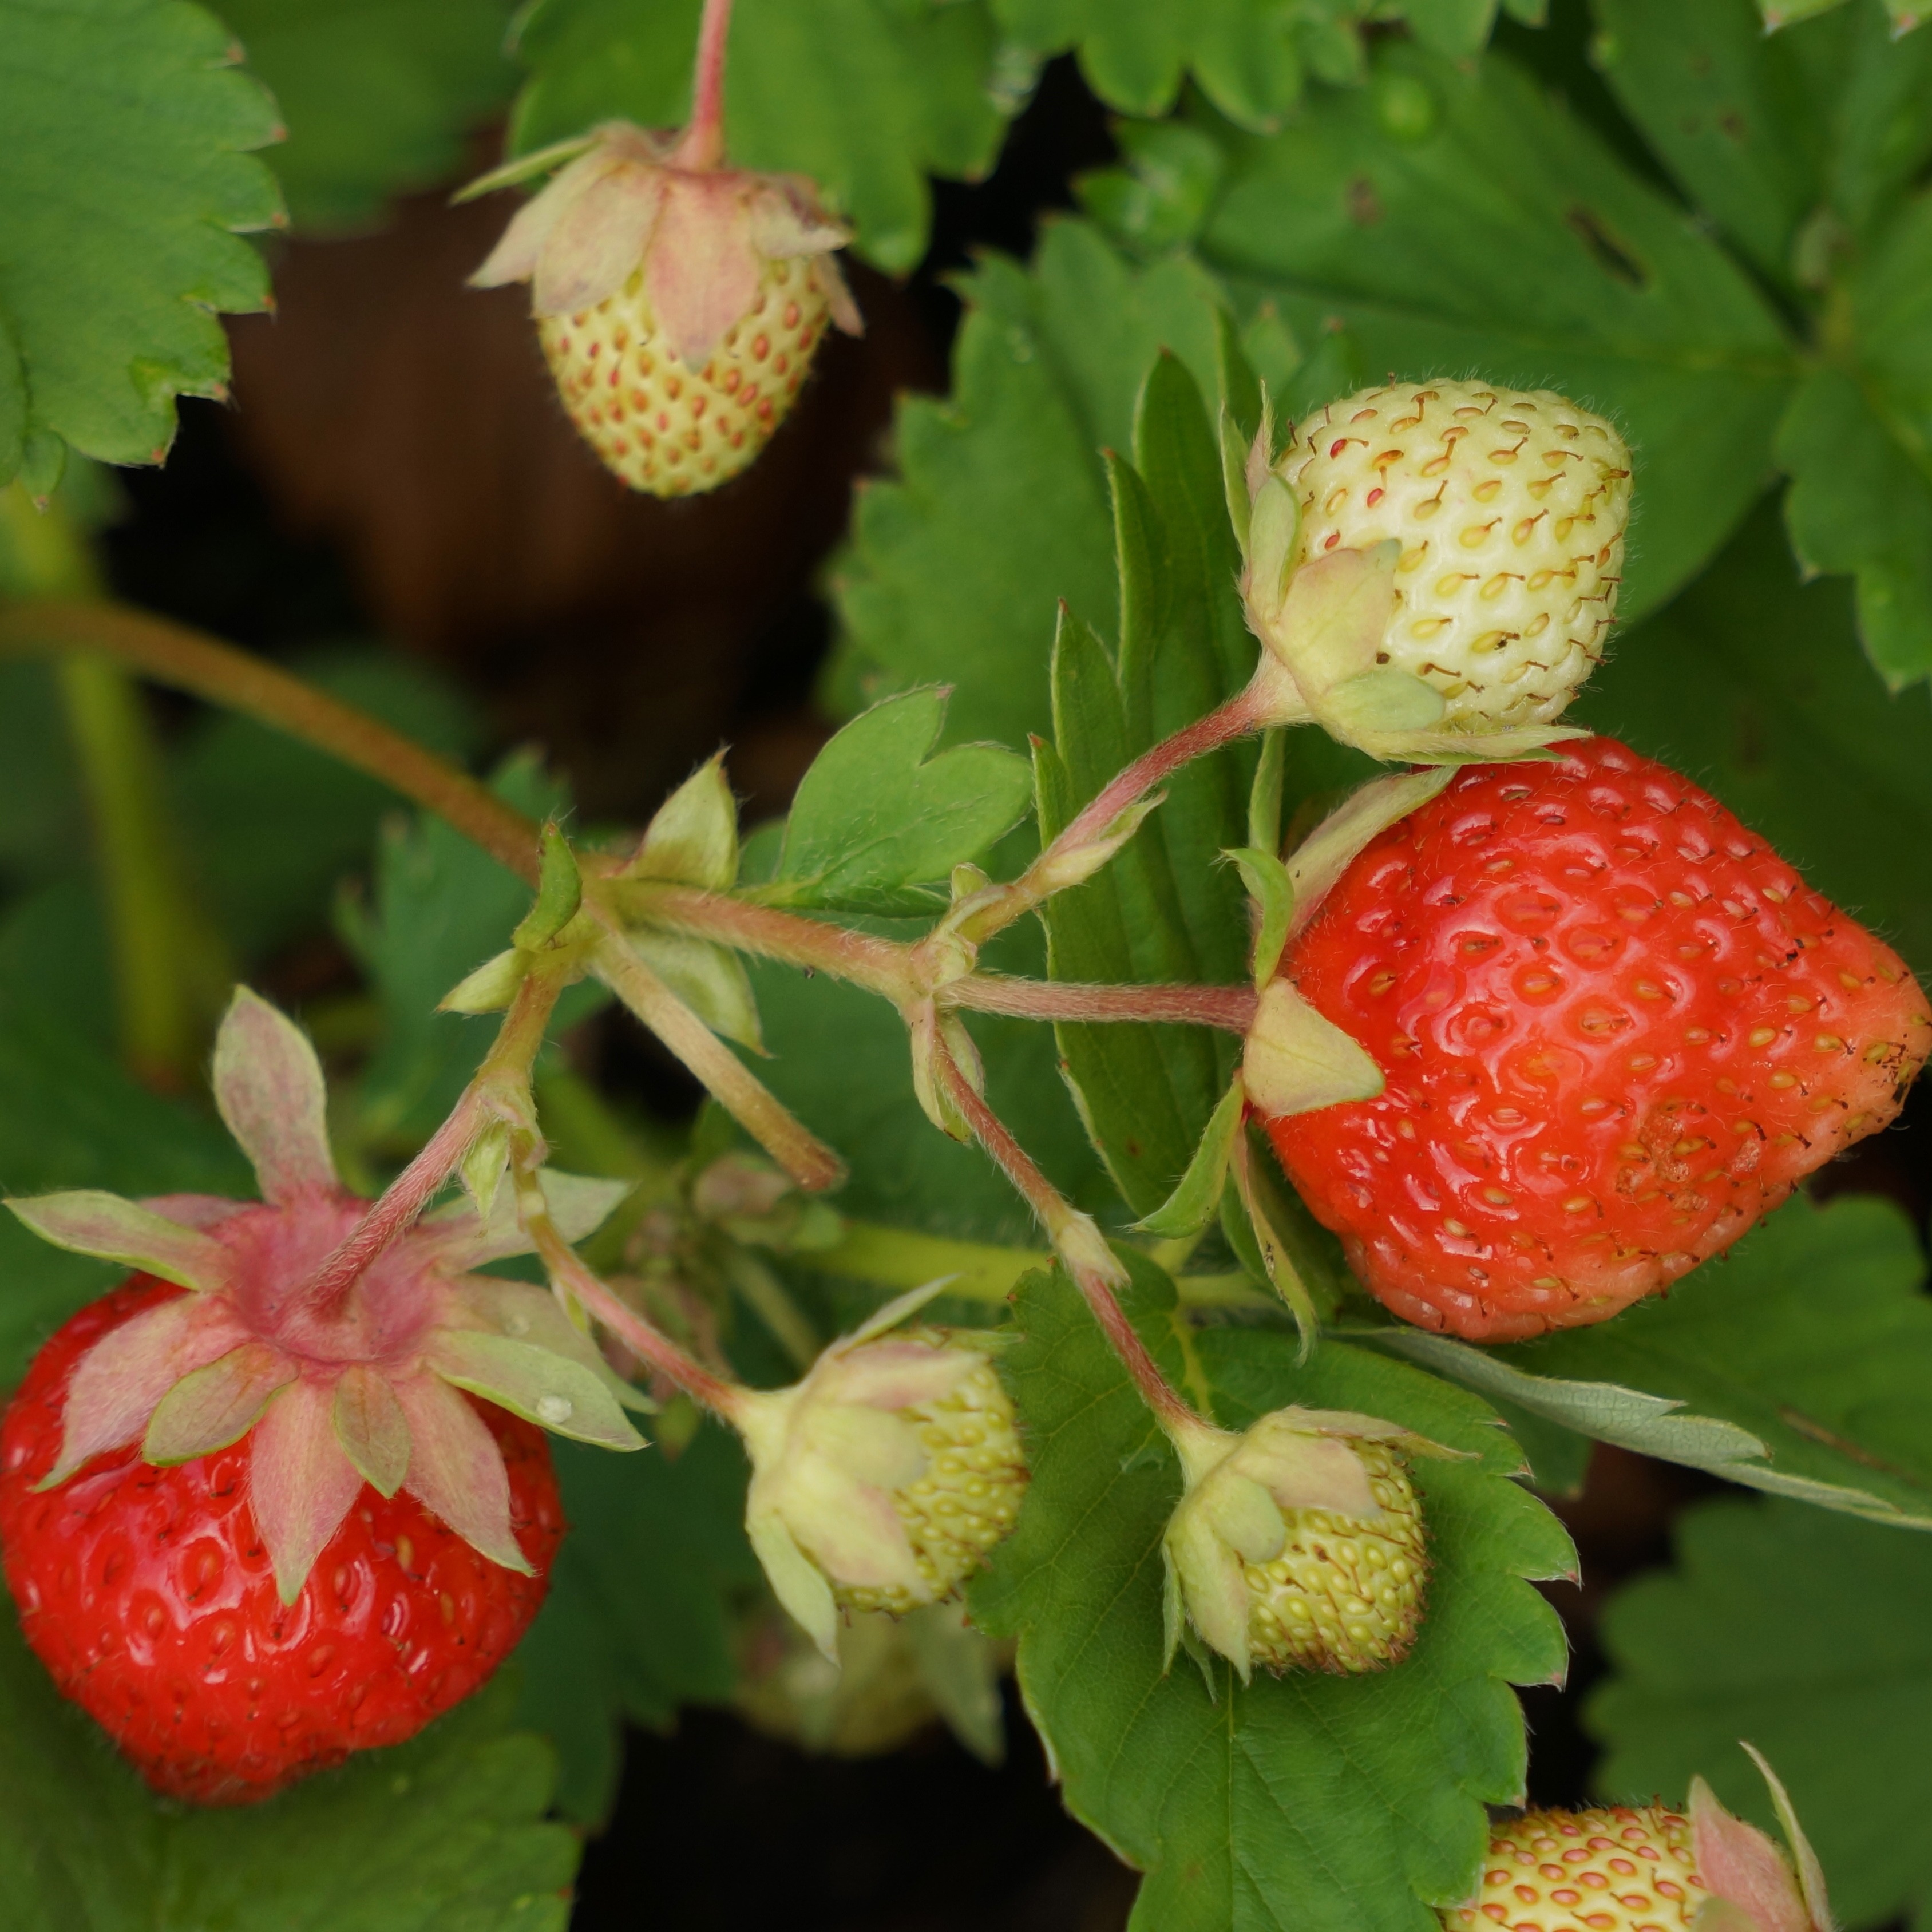
plant, fruit, berry, flower, food, produce, botany, flora, strawberry, red berry, shrub, raw, strawberries, flowering plant, cloudberry, matures, land plant, wine raspberry